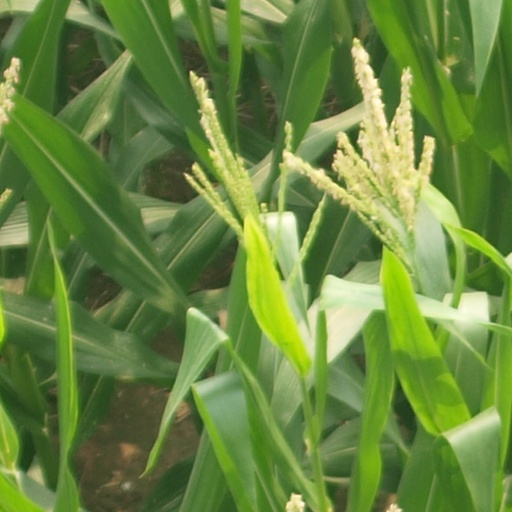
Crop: maize; corn